Family Research Council

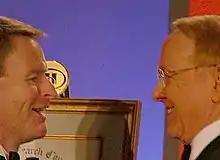
Tony Perkins and James Dobson at the Values Voters conference in Washington, D.C., 2007

Tony Perkins has blamed the constitutional separation of church and state for encouraging the rise of ISIS and similar Islamic extremist groups.